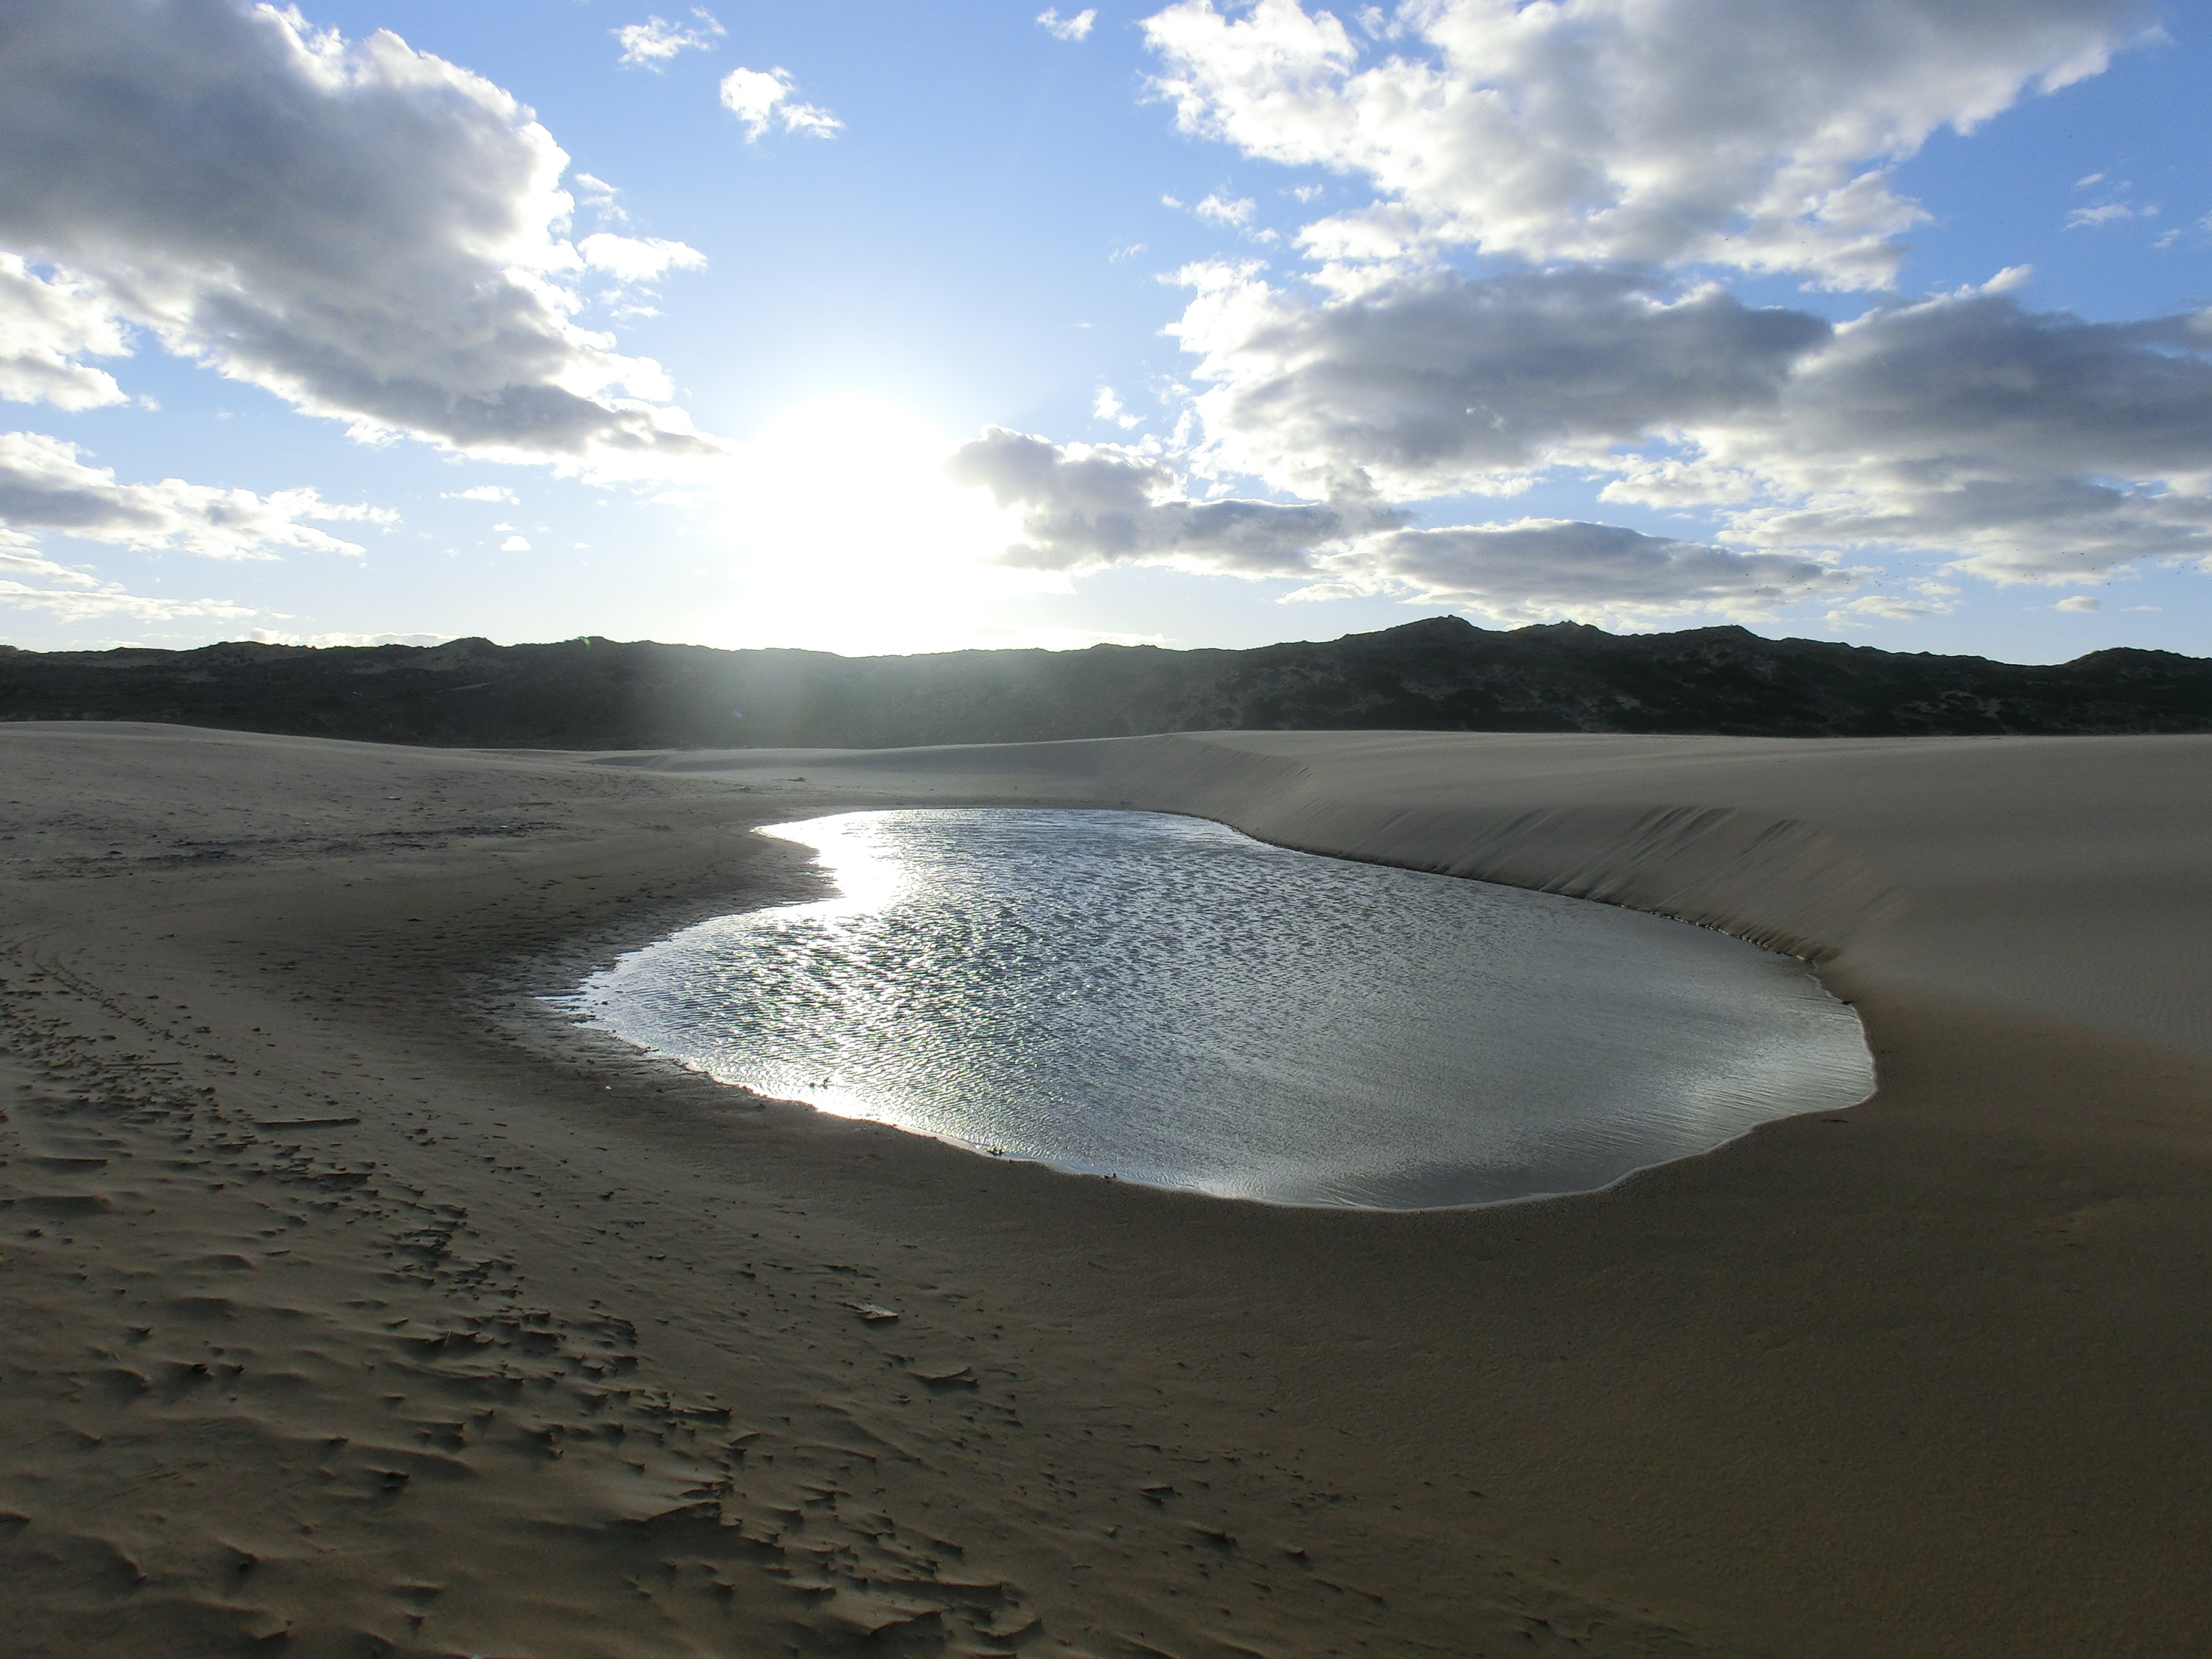
sky, cloud, lake, sand, water, water resources, sea, sunlight, beach, reflection, wave, vacation, landscape, reservoir, photography, ocean, horizon, coast, meteorological phenomenon